USS Fort McHenry

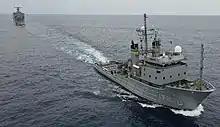
(foreground) tows "Fort McHenry" to the Naval Inactive Ship Maintenance Facility in April 2021

"Fort McHenry" was decommissioned on 27 March 2021 and is undergoing transfer to the Naval Inactive Ship Maintenance Facility in Philadelphia, Pennsylvania, where she will be placed in reserve status.